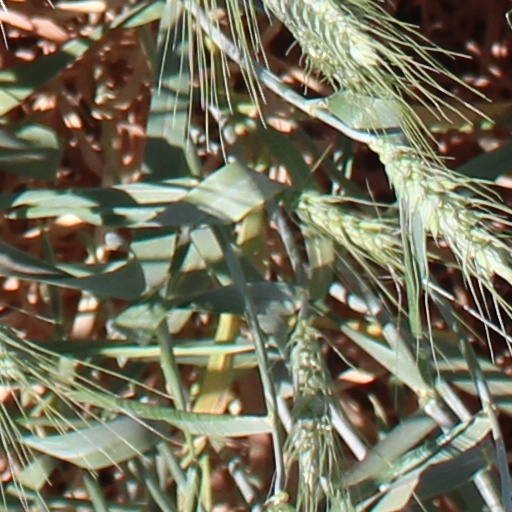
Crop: wheat